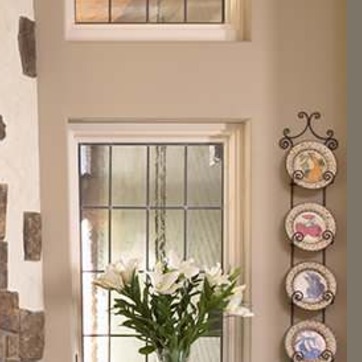
Material: glass